Lock hospital

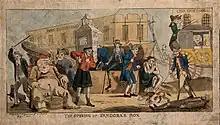
Cartoon showing inmates of a lock hospital, 1802. The man at left is undergoing paracentesis (draining of fluid from the abdomen). In the centre, one patient reads handbills for quack medicines. At right, a prosperous and smug apothecary (pharmacist) rides in a coach with footmen; his family motto is "Memento mori", "remember you shall die."

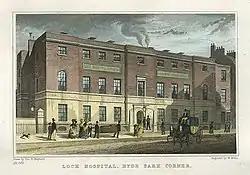
London Lock Hospital, 1831

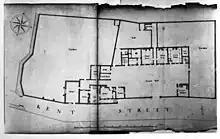
Plan of the lock hospital of Southwark: it includes a "pleget room," devoted to the changing of dressings.

A lock hospital was an establishment that specialised in treating sexually transmitted diseases. They operated in Britain and its colonies and territories from the 18th century to the 20th.